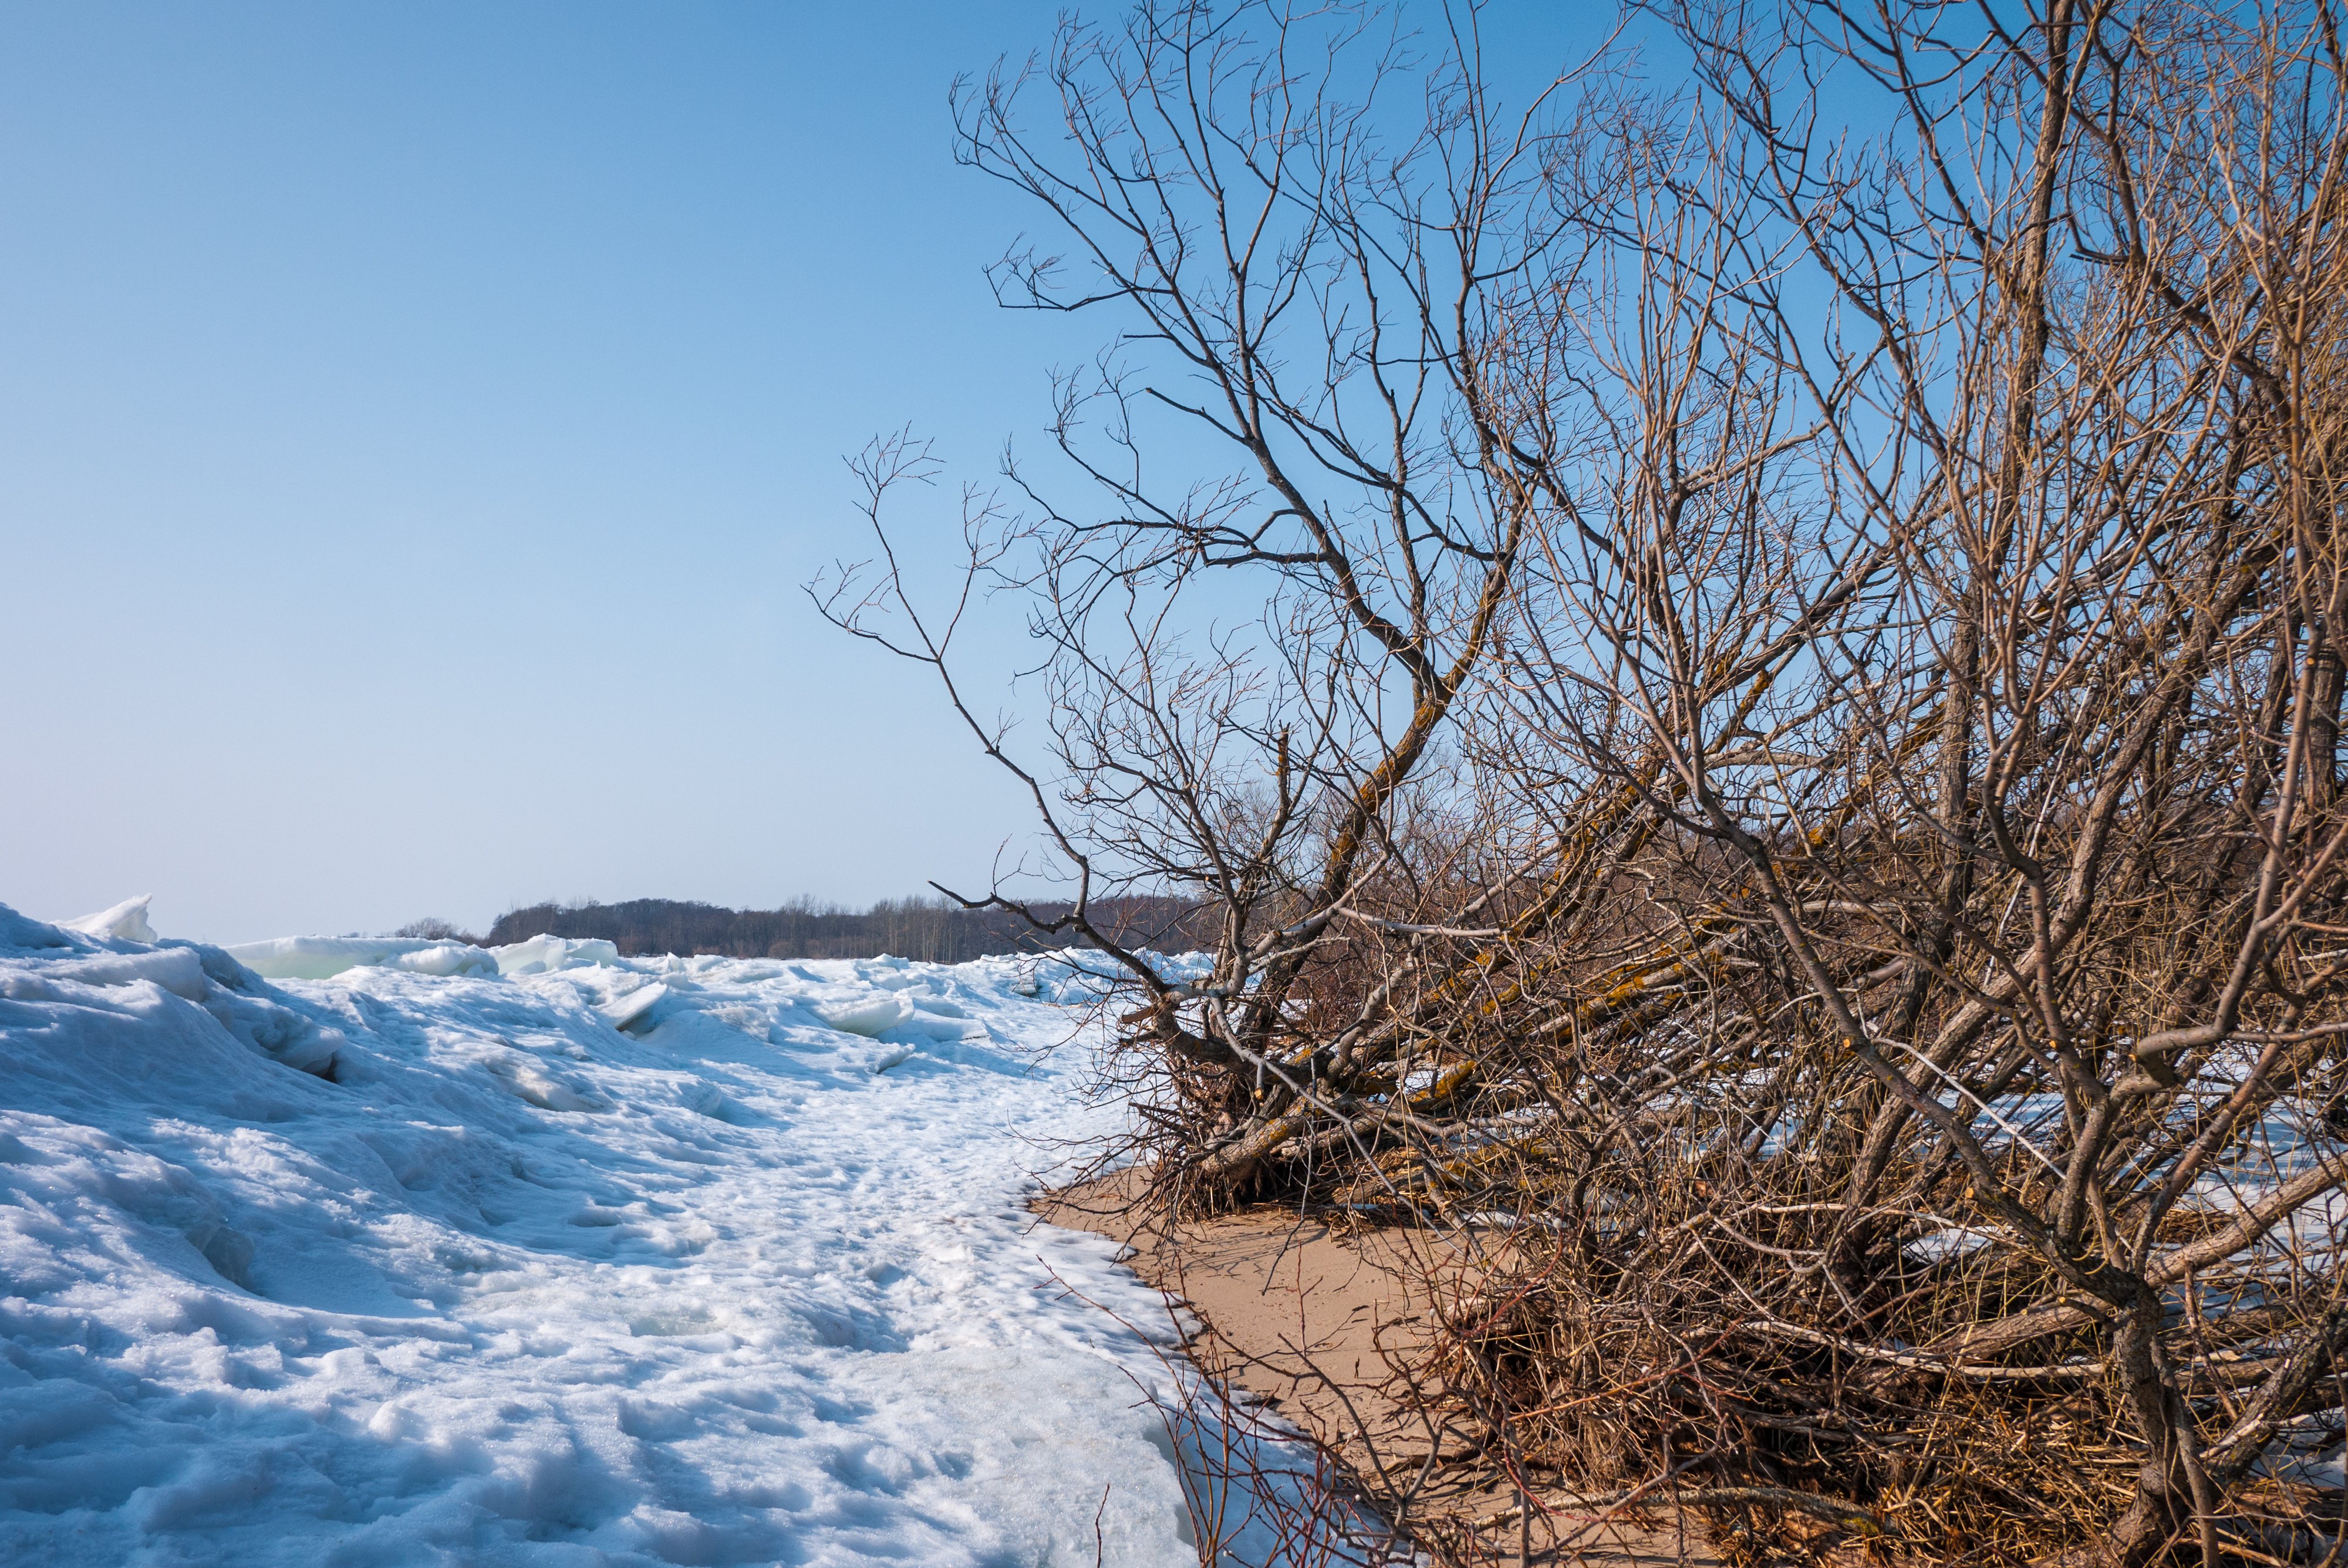
images, sky, water, natural landscape, cloud, twig, plant, snow, tree, freezing, horizon, landscape, frost, wood, slope, wind wave, winter, stream, wind, ice cap, rock, trunk, ocean, coast, rapid, hill, road, reflection, forest, wave, plant stem